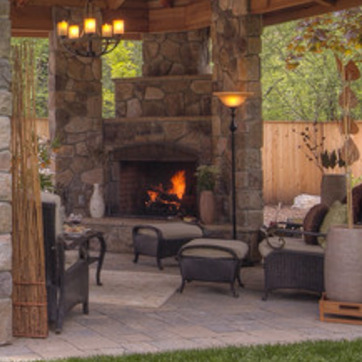
Material: other